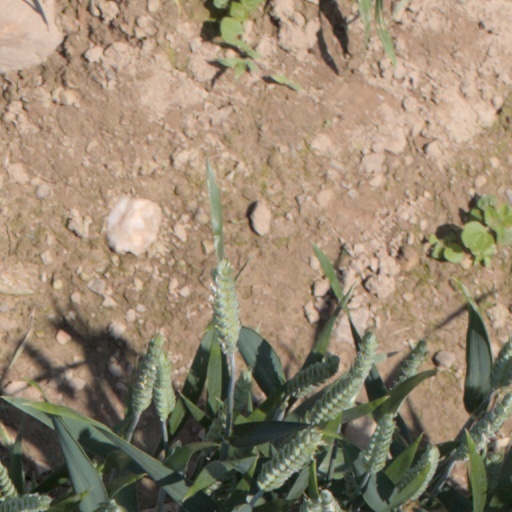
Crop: wheat